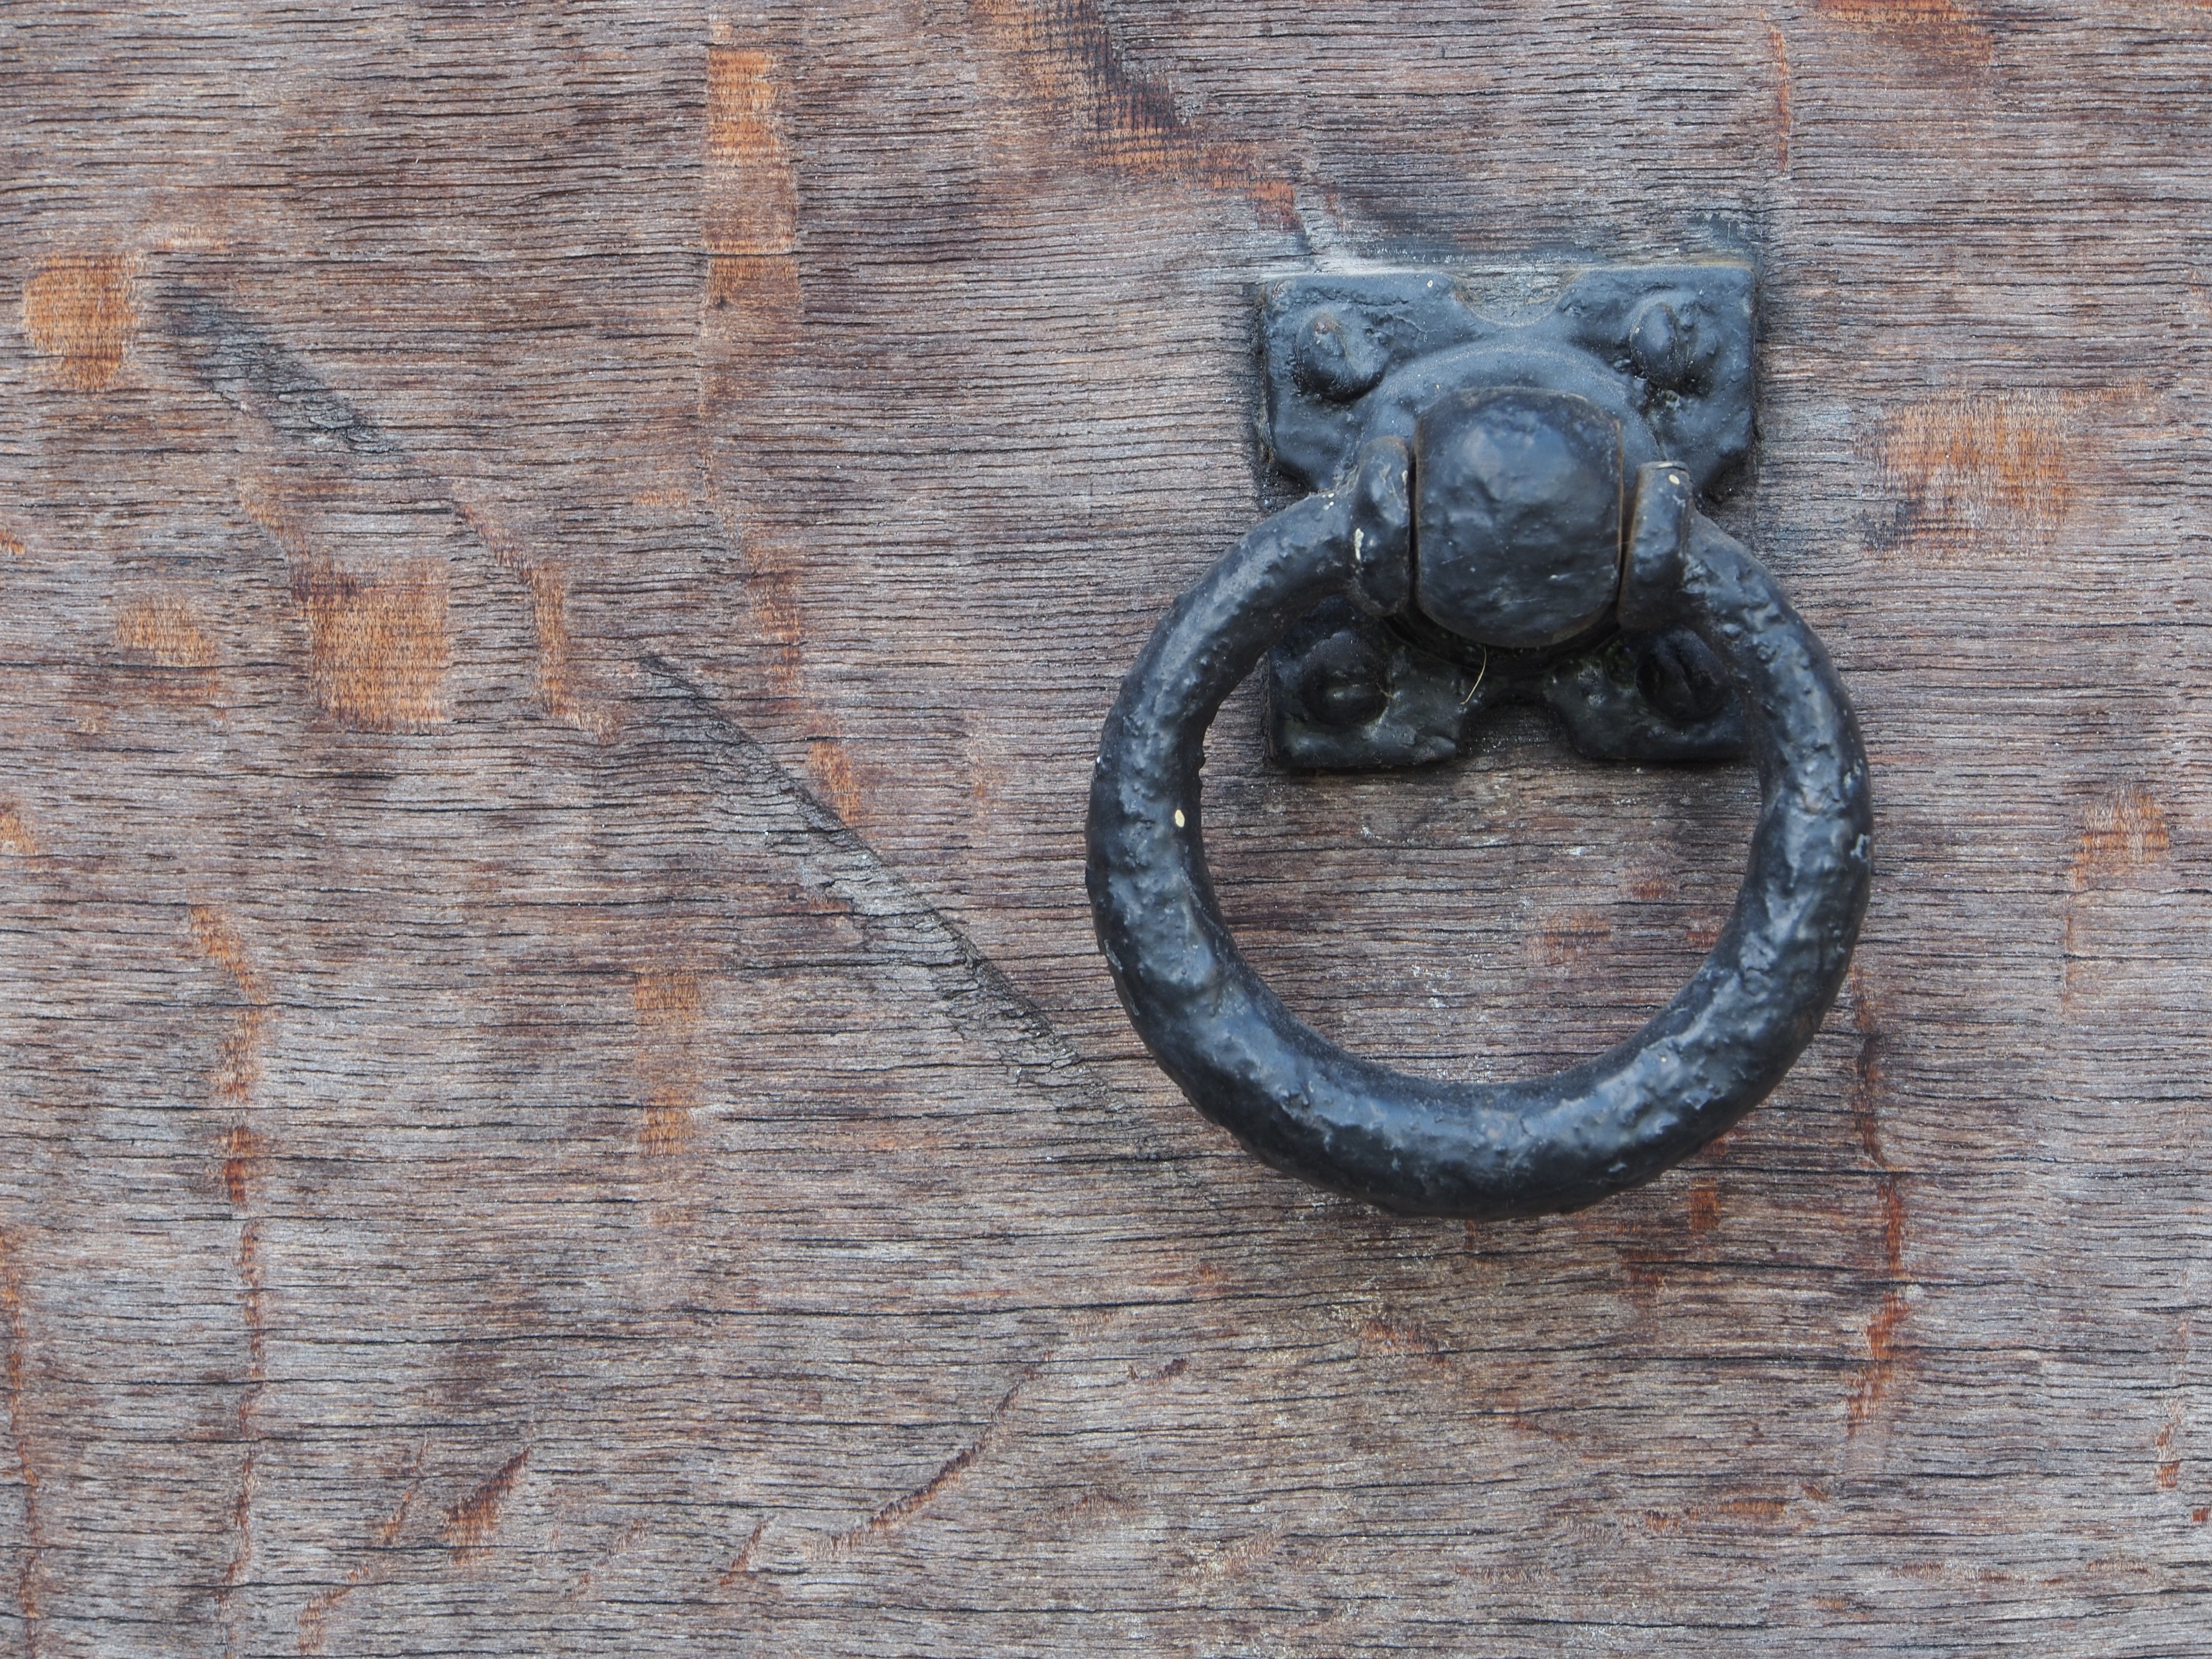
wood, antique, ring, old, statue, entrance, door, doorway, handle, sculpture, art, iron, carving, traditional, doorknob, knocker, door knocker, knock